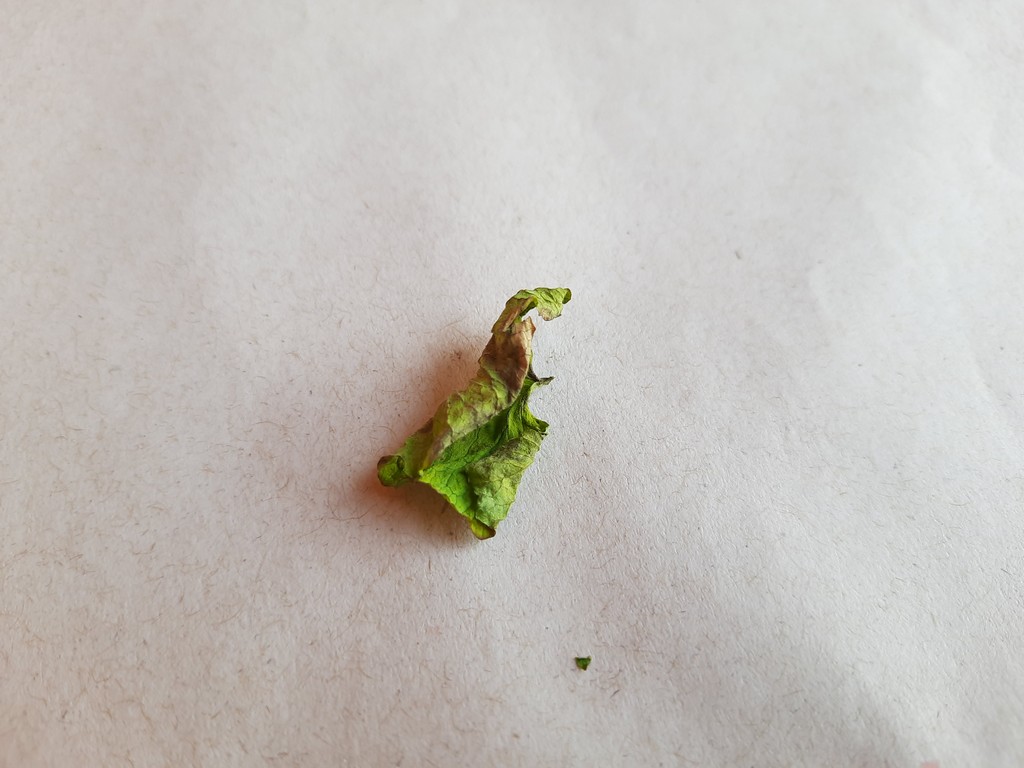
Label: Dried